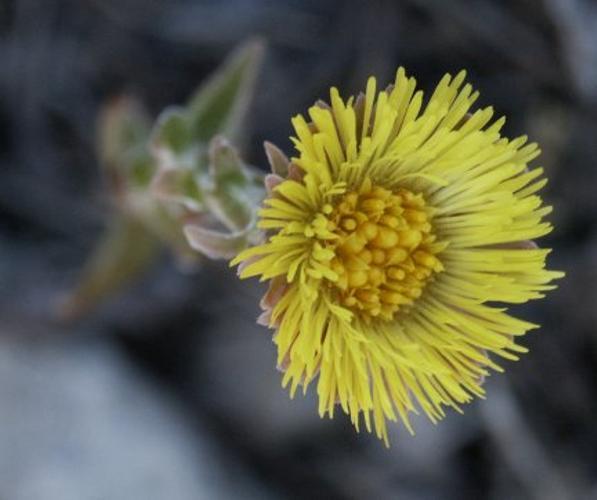
Label: colt's foot